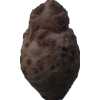
Label: celery